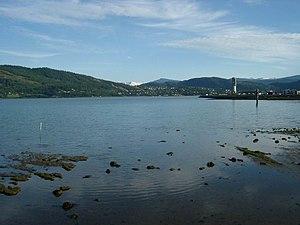
La route bleue est une route touristique internationale passant par la Norvège, la Suède, la Finlande et la Russie.